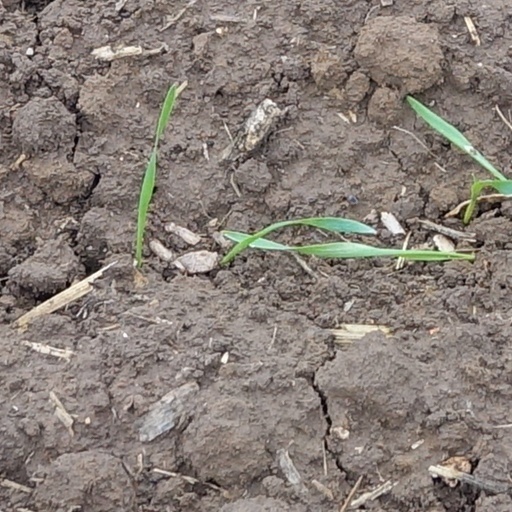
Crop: wheat